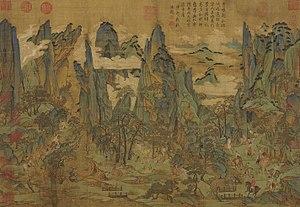
La révolte d'An Lushan, aussi appelée Révolte d'Ān Shǐ se déroule en Chine pendant la dynastie des Tang, du 16 décembre 755 au 17 février 763.
La dynastie Tang est une dynastie chinoise précédée par la dynastie Sui et suivie par la période des Cinq Dynasties et des Dix Royaumes. Elle a été fondée par la famille Li, qui prit le pouvoir durant le déclin et la chute de l'empire Sui.
Tang Xuanzong est un empereur de la dynastie Tang. Son nom de naissance est Lǐ Lōngjī, mais il est plus communément appelé Minghuang, son véritable nom est Hsüan Tsung. C'est le troisième fils de Ruizong et le petit-fils de l'impératrice Wu Zetian. Sa mère, Dou, est l'une des concubines de l'empereur. Il meurt en exil en 762, et est enterré au mausolée de Tai. Son règne est l'un des plus longs de l'histoire de Chine, il dure quarante-trois ans.
Li Zhaodao, Li Chao-Tao ou Li Tchao-Tao, est un peintre chinois des VIIᵉ – VIIIᵉ siècles, actif vers 670-730.